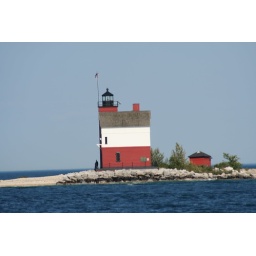
This lighthouse keeps the ships safe in the straits of Mackinac and overlooks Mackinac Island